Comet Ping Pong

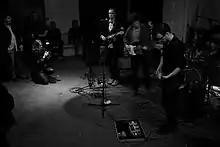
A band dressed in black shirts playing music surrounded by people

Comet Ping Pong is both a pizzeria and a live concert venue. "The Washington Post"s food critic, Tom Sietsema, gave Comet two and a half stars out of four, noting that its pizzas "are as good for their thin and yeasty crusts as for their toppings." "The Washingtonian" placed the restaurant in the "top tier" of Washington pizzerias. "New York" magazine featured Comet in its "Where to Eat" section of a "Navigating the Potomac" feature, describing the restaurant as a "hipster-heavy pizza parlor". The "DCist" featured Comet Ping Pong's 'Time-Out' pizza as one of the ten best in the area. The restaurant also appeared on an episode of Food Network's "Diners, Drive-Ins and Dives" with Guy Fieri in 2010 in which he called the Yalie clam and the Philly calzone pizzas some of the "best he's ever had".